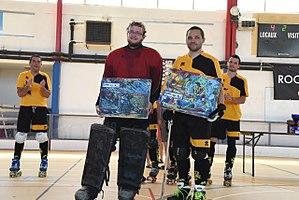
Un gardien et un joueur de rink hockey sont primés
Le rink hockey, appelé aussi hockey sur patins, est une discipline de hockey sur patin à roulettes. Ce sport collectif se pratique avec des patins traditionnels plus communément appelés quads et une crosse en bois ou, plus rarement, en carbone. Appelé hardball hockey aux États-Unis et rollhockey en Allemagne, il peut aussi être désigné par le terme plus général roller hockey qui englobe également la discipline du roller in line hockey.